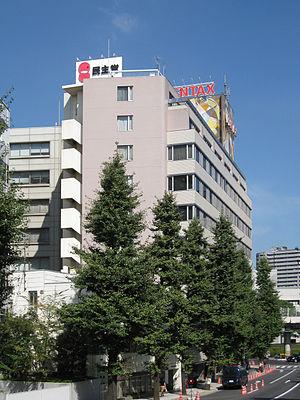
Le Parti démocrate progressiste, officiellement traduit en anglais par The Democratic Party et abrégé en japonais par 民進, a été l'un des deux principaux partis politiques du Japon, créé le 27 mars 2016 pour être la principale force d'opposition au gouvernement dominé par le Parti libéral-démocrate, et marginalisé à partir de septembre 2017 en raison de divisions quant à la stratégie à adopter pour les élections législatives d'octobre 2017. Il est issu de la fusion de l'ancien premier parti d'opposition, le Parti démocrate du Japon et du plus petit Parti de la restauration fondé en 2014 par la réunion de l'Association pour la restauration du Japon et du Parti de l'unité, eux-mêmes de créations récentes. Généralement placé au centre ou au centre gauche de l'échiquier politique japonais, ses différentes tendances défendent des idéologies allant du libéralisme économique à la social-démocratie, mais partagent une vision commune concernant la critique de la haute administration d'État, la défense d'une sortie progressive du nucléaire civil, un certain progressisme social et la promotion du multiculturalisme.
Le Parti démocrate du Japon, a été l'un des deux principaux partis politiques du Japon de la fin des années 1990 à la première moitié des années 2010, créé en 1996 et refondé en 1998, il formait la principale force d'opposition au gouvernement dominé par le Parti libéral-démocrate jusqu'en 2009, date de sa victoire aux élections législatives, avant de retourner dans l'opposition trois ans plus tard. Généralement placé au centre gauche de l'échiquier politique japonais, ses différentes factions défendaient des idéologies allant du libéralisme économique à la social-démocratie. Il était lié à la Confédération syndicale japonaise, ou RENGO, premier syndicat du Japon.
Le Parti démocrate du peuple, officiellement traduit en anglais par Democratic Party for the People et abrégé en japonais par 国民党 ou simplement 国民, est un parti politique japonais, créé le 7 mai 2018 dans l'espoir de former la principale force d'opposition à la Diète. Il porte le même nom en japonais qu'un précédent parti ayant existé de 1950 à 1952 et qui était officiellement traduit en anglais par National Democratic Party. Il est issu de la fusion de l'ancien premier parti d'opposition entre 2016 et 2017, le Parti démocrate progressiste et du Parti national. Se présentant comme un parti centriste et voulant incarner une troisième voie entre le nationalisme conservateur du Parti libéral-démocrate et le constitutionnalisme pacifiste du Parti démocrate constitutionnel, il réunit en vérité différentes tendances qui défendent des idéologies allant du social-libéralisme au libéral-conservatisme, mais partagent une vision commune concernant la critique de la haute administration d'État, la défense d'une sortie progressive du nucléaire civil et une approche pragmatique concernant la sécurité du pays.